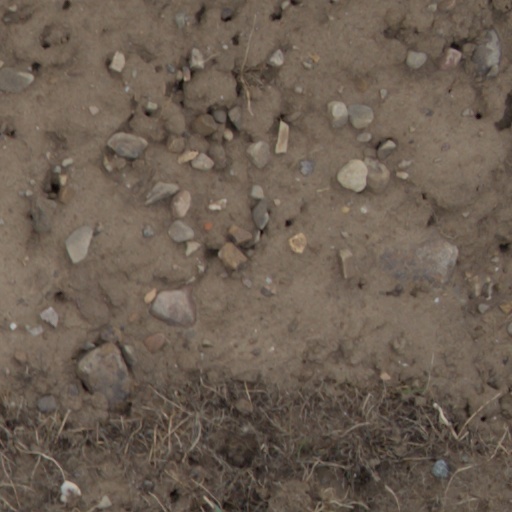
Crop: wheat